Question: When do you feed the elephant?
Tambaya: Yaushe ake bawa giwa abinci?
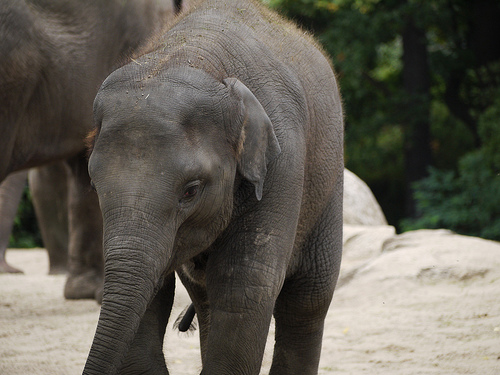
Answer: Everyday.
Amsa: Kullin.